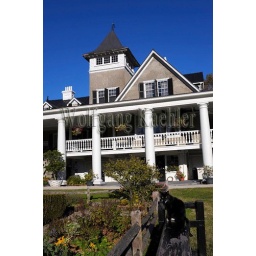
Usa, south carolina, near charleston, magnolia plantation and gardens, plantation house, black cat